Norton 650SS

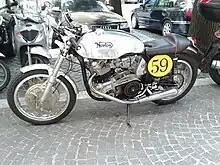
A 650SS converted into a café racer

Norton produced a 650 in 1961 for export only, which was sold in the US as the Manxman. It was finished in polychromatic blue and a bright red seat with white piping and much chrome plate, and a special exhaust system only fitted to the Manxman. The Manxman 650 twin produced 52 bhp, giving it a top speed of more than . A race machine developed by Heinz Kegler had speeds of and won pebble beach races. Initially production was at Norton's Bracebridge Street, Birmingham factory, but following the factory's closure in 1963, production was transferred to parent company AMC's works in Plumstead, London.